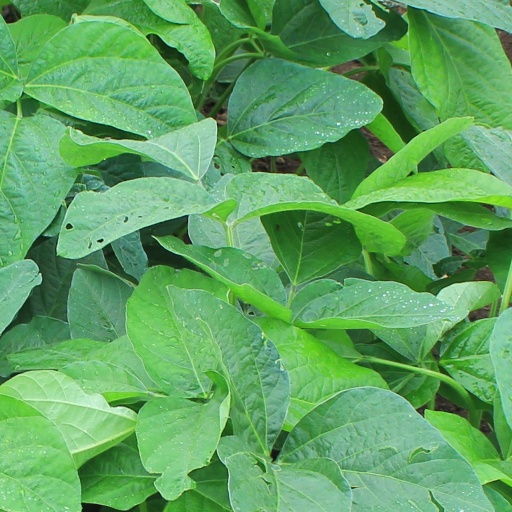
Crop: soybean